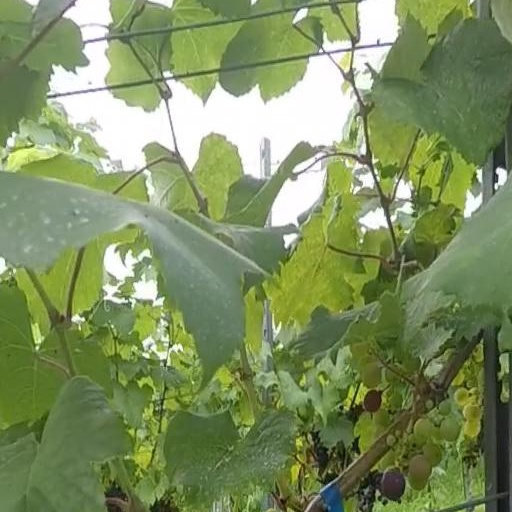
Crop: grape